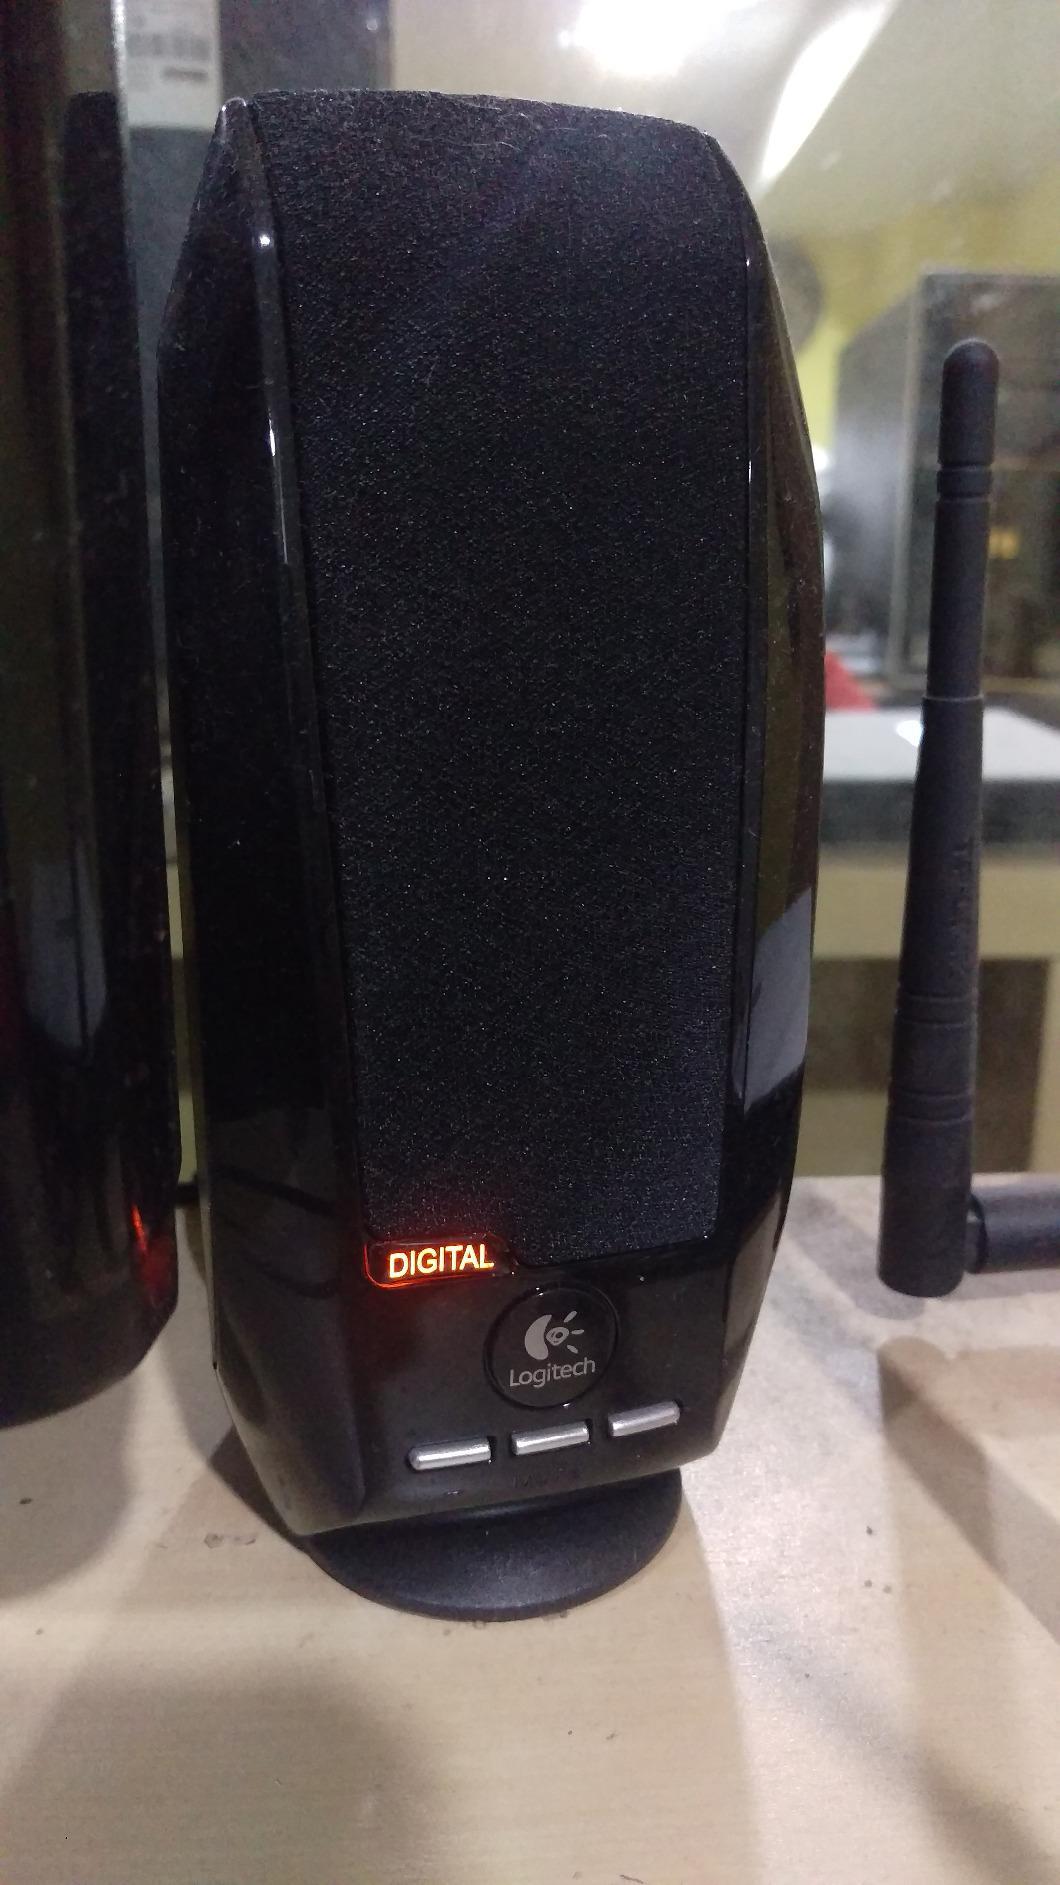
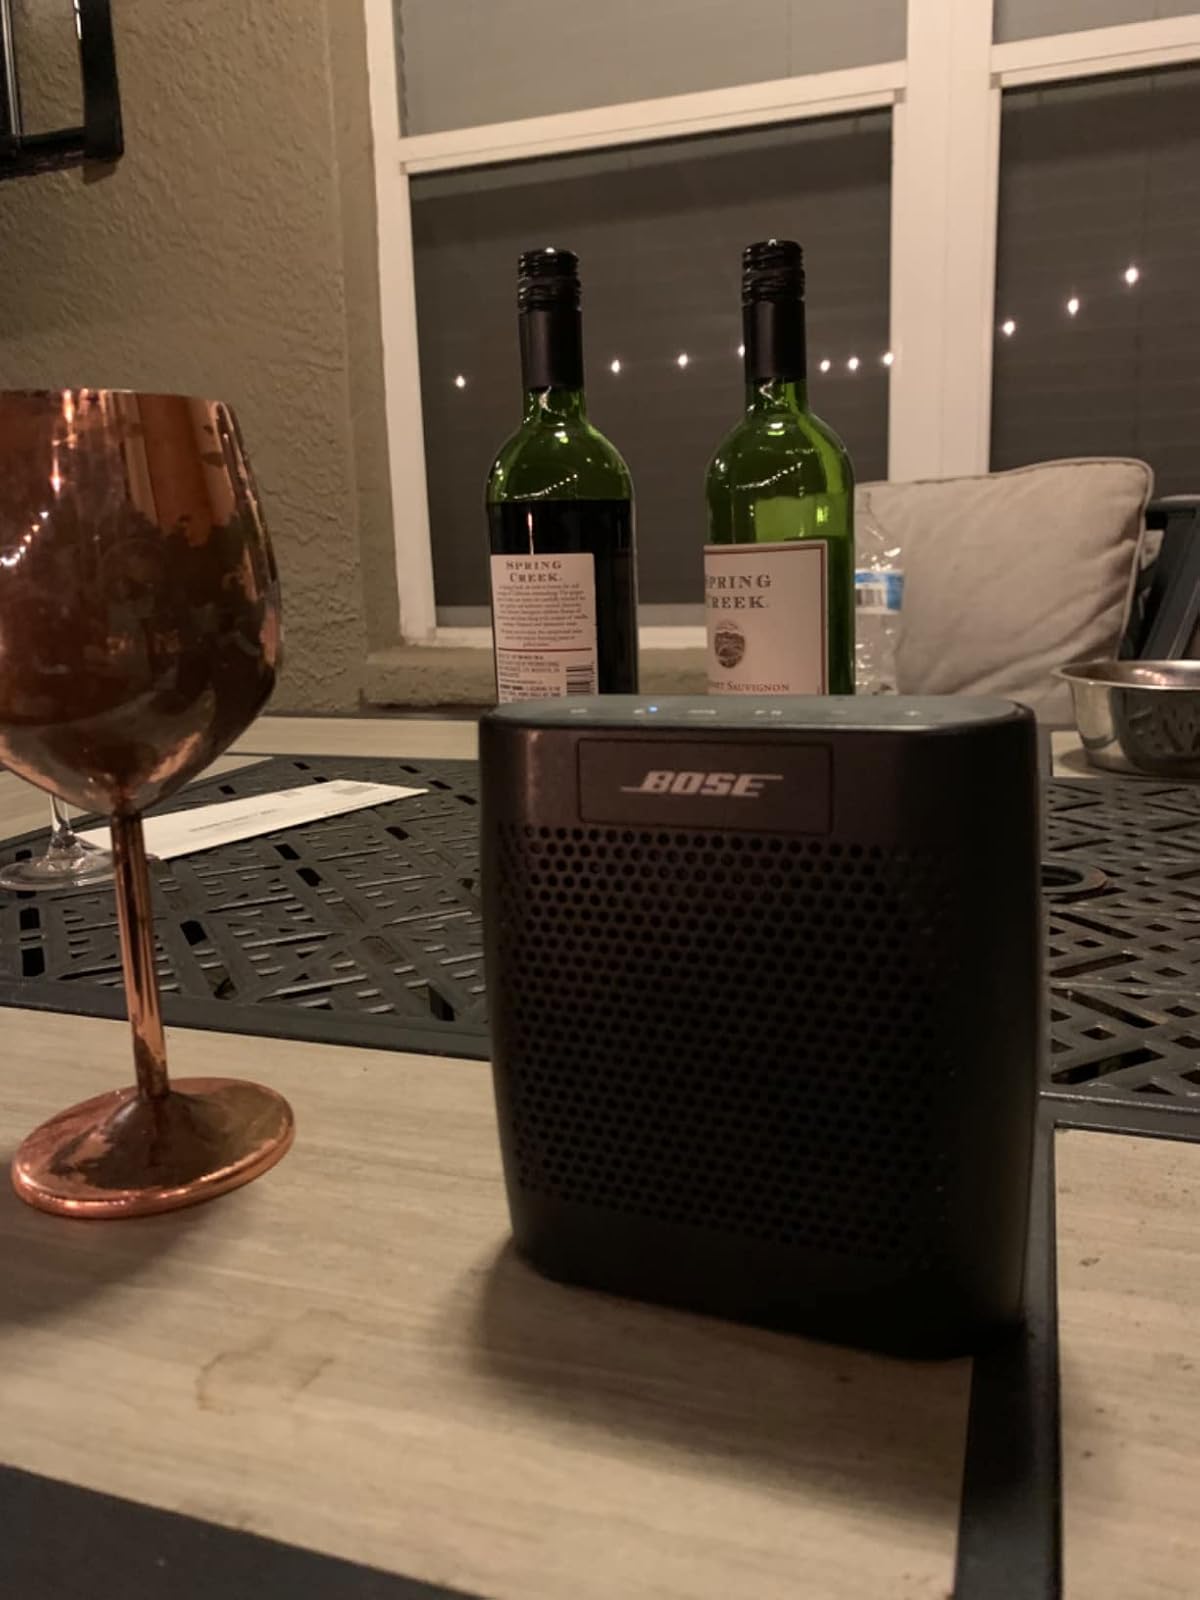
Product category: speaker
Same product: no